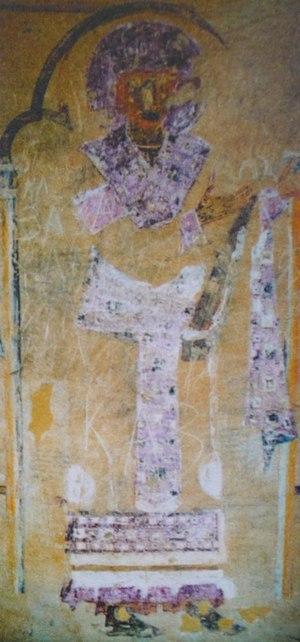
Démétrius II de Géorgie est un roi de Géorgie ayant régné de 1270 à 1289.
La liste des souverains de Géorgie est la liste des rois et reines qui régnèrent sur la Géorgie unifiée de 1010 à 1490, à l'exception de certaines périodes : de 1014 à 1104, de 1258 à 1329, de 1387 à 1412, de 1446 à 1453 et à partir de 1465.